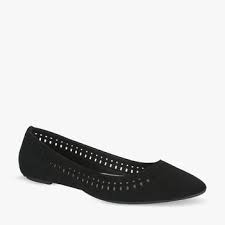
Label: Ballet Flat